Naval armour

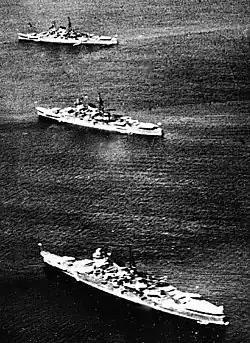
Three of the four Mogami-class cruisers of the Seventh Squadron

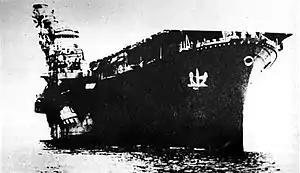
Hiyō at anchor

The Imperial Japanese Navy (IJN) made considerable use of Ducol made under licence by Japan Steel Works in Muroran, Hokkaidō, Japan: the company was set up with investment from Vickers, Armstrong Whitworth and Mitsui.